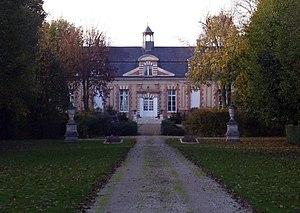
Château de Caudecotte à Bazoques (Eure).
Cet article recense de manière non exhaustive les châteaux, maisons fortes, manoirs, mottes castrales, situés dans le département français de l'Eure, en France.
Bazoques est une commune française située dans le département de l'Eure, en région Normandie.